Reign of Marcus Aurelius

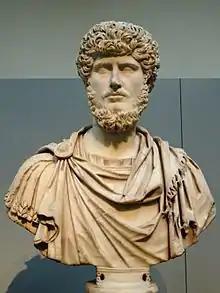
Lucius Verus, Aurelius' co-emperor from 161 to Verus' death in 169, British Museum

The reign of Marcus Aurelius began with his accession on 7 March 161 following the death of his adoptive father, Antoninus Pius, and ended with his own death on 17 March 180. Marcus first ruled jointly with his adoptive brother, Lucius Verus. They shared the throne until Lucius' death in 169. Marcus was succeeded by his son Commodus, who had been made co-emperor in 177.